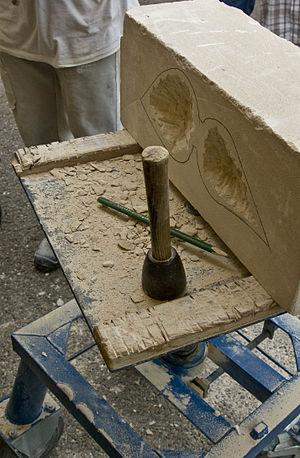
Un établie de tailleur de pierre
Le tailleur de pierre est un professionnel du bâtiment, artisan ou compagnon, qui réalise des éléments architecturaux en pierre de taille : murs, arcs, linteaux, plate-bande, voûtes, piliers, colonnes, frontons, corniches, balustrades, cheminées, escaliers, etc. Son domaine professionnel est la taille de pierre.